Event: Nepal Earthquake
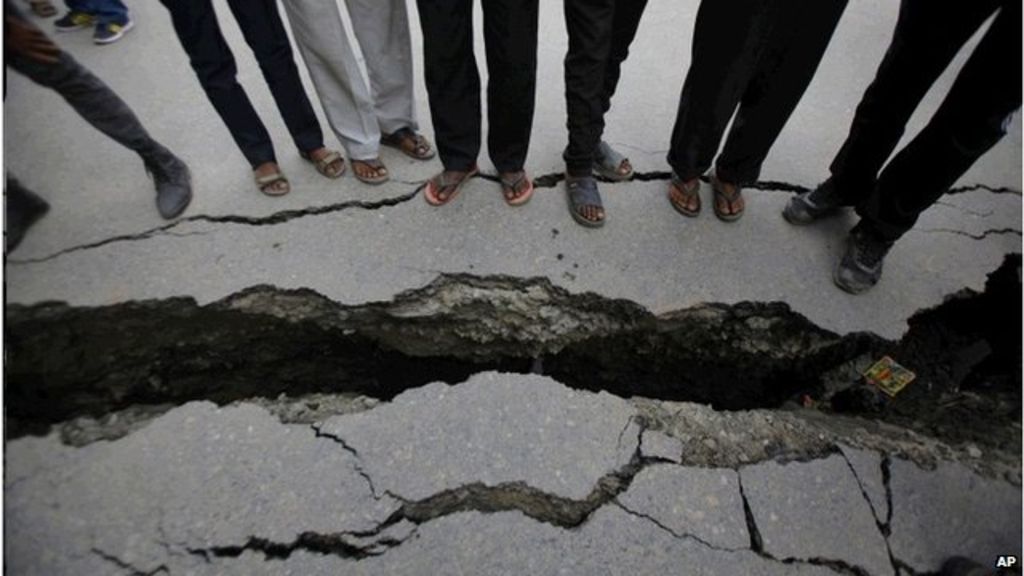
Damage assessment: damage